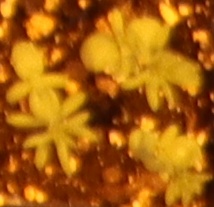
Label: Flax